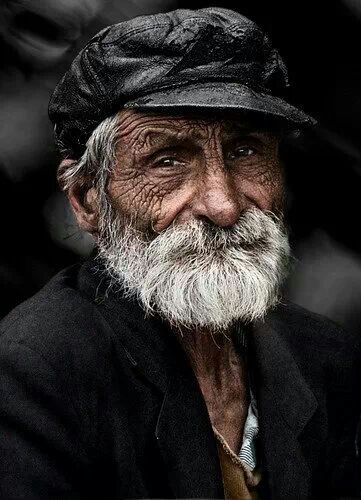
Gender: men